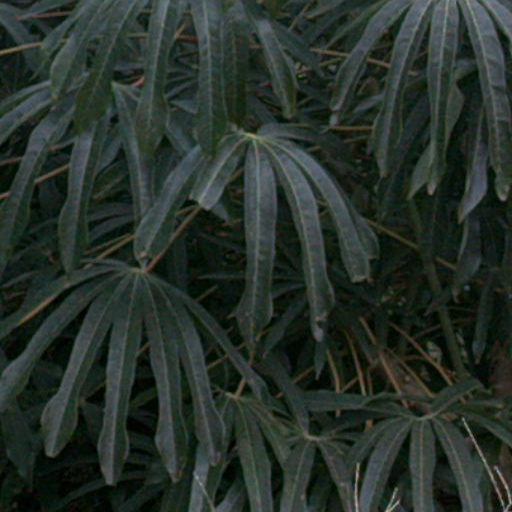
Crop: cassava